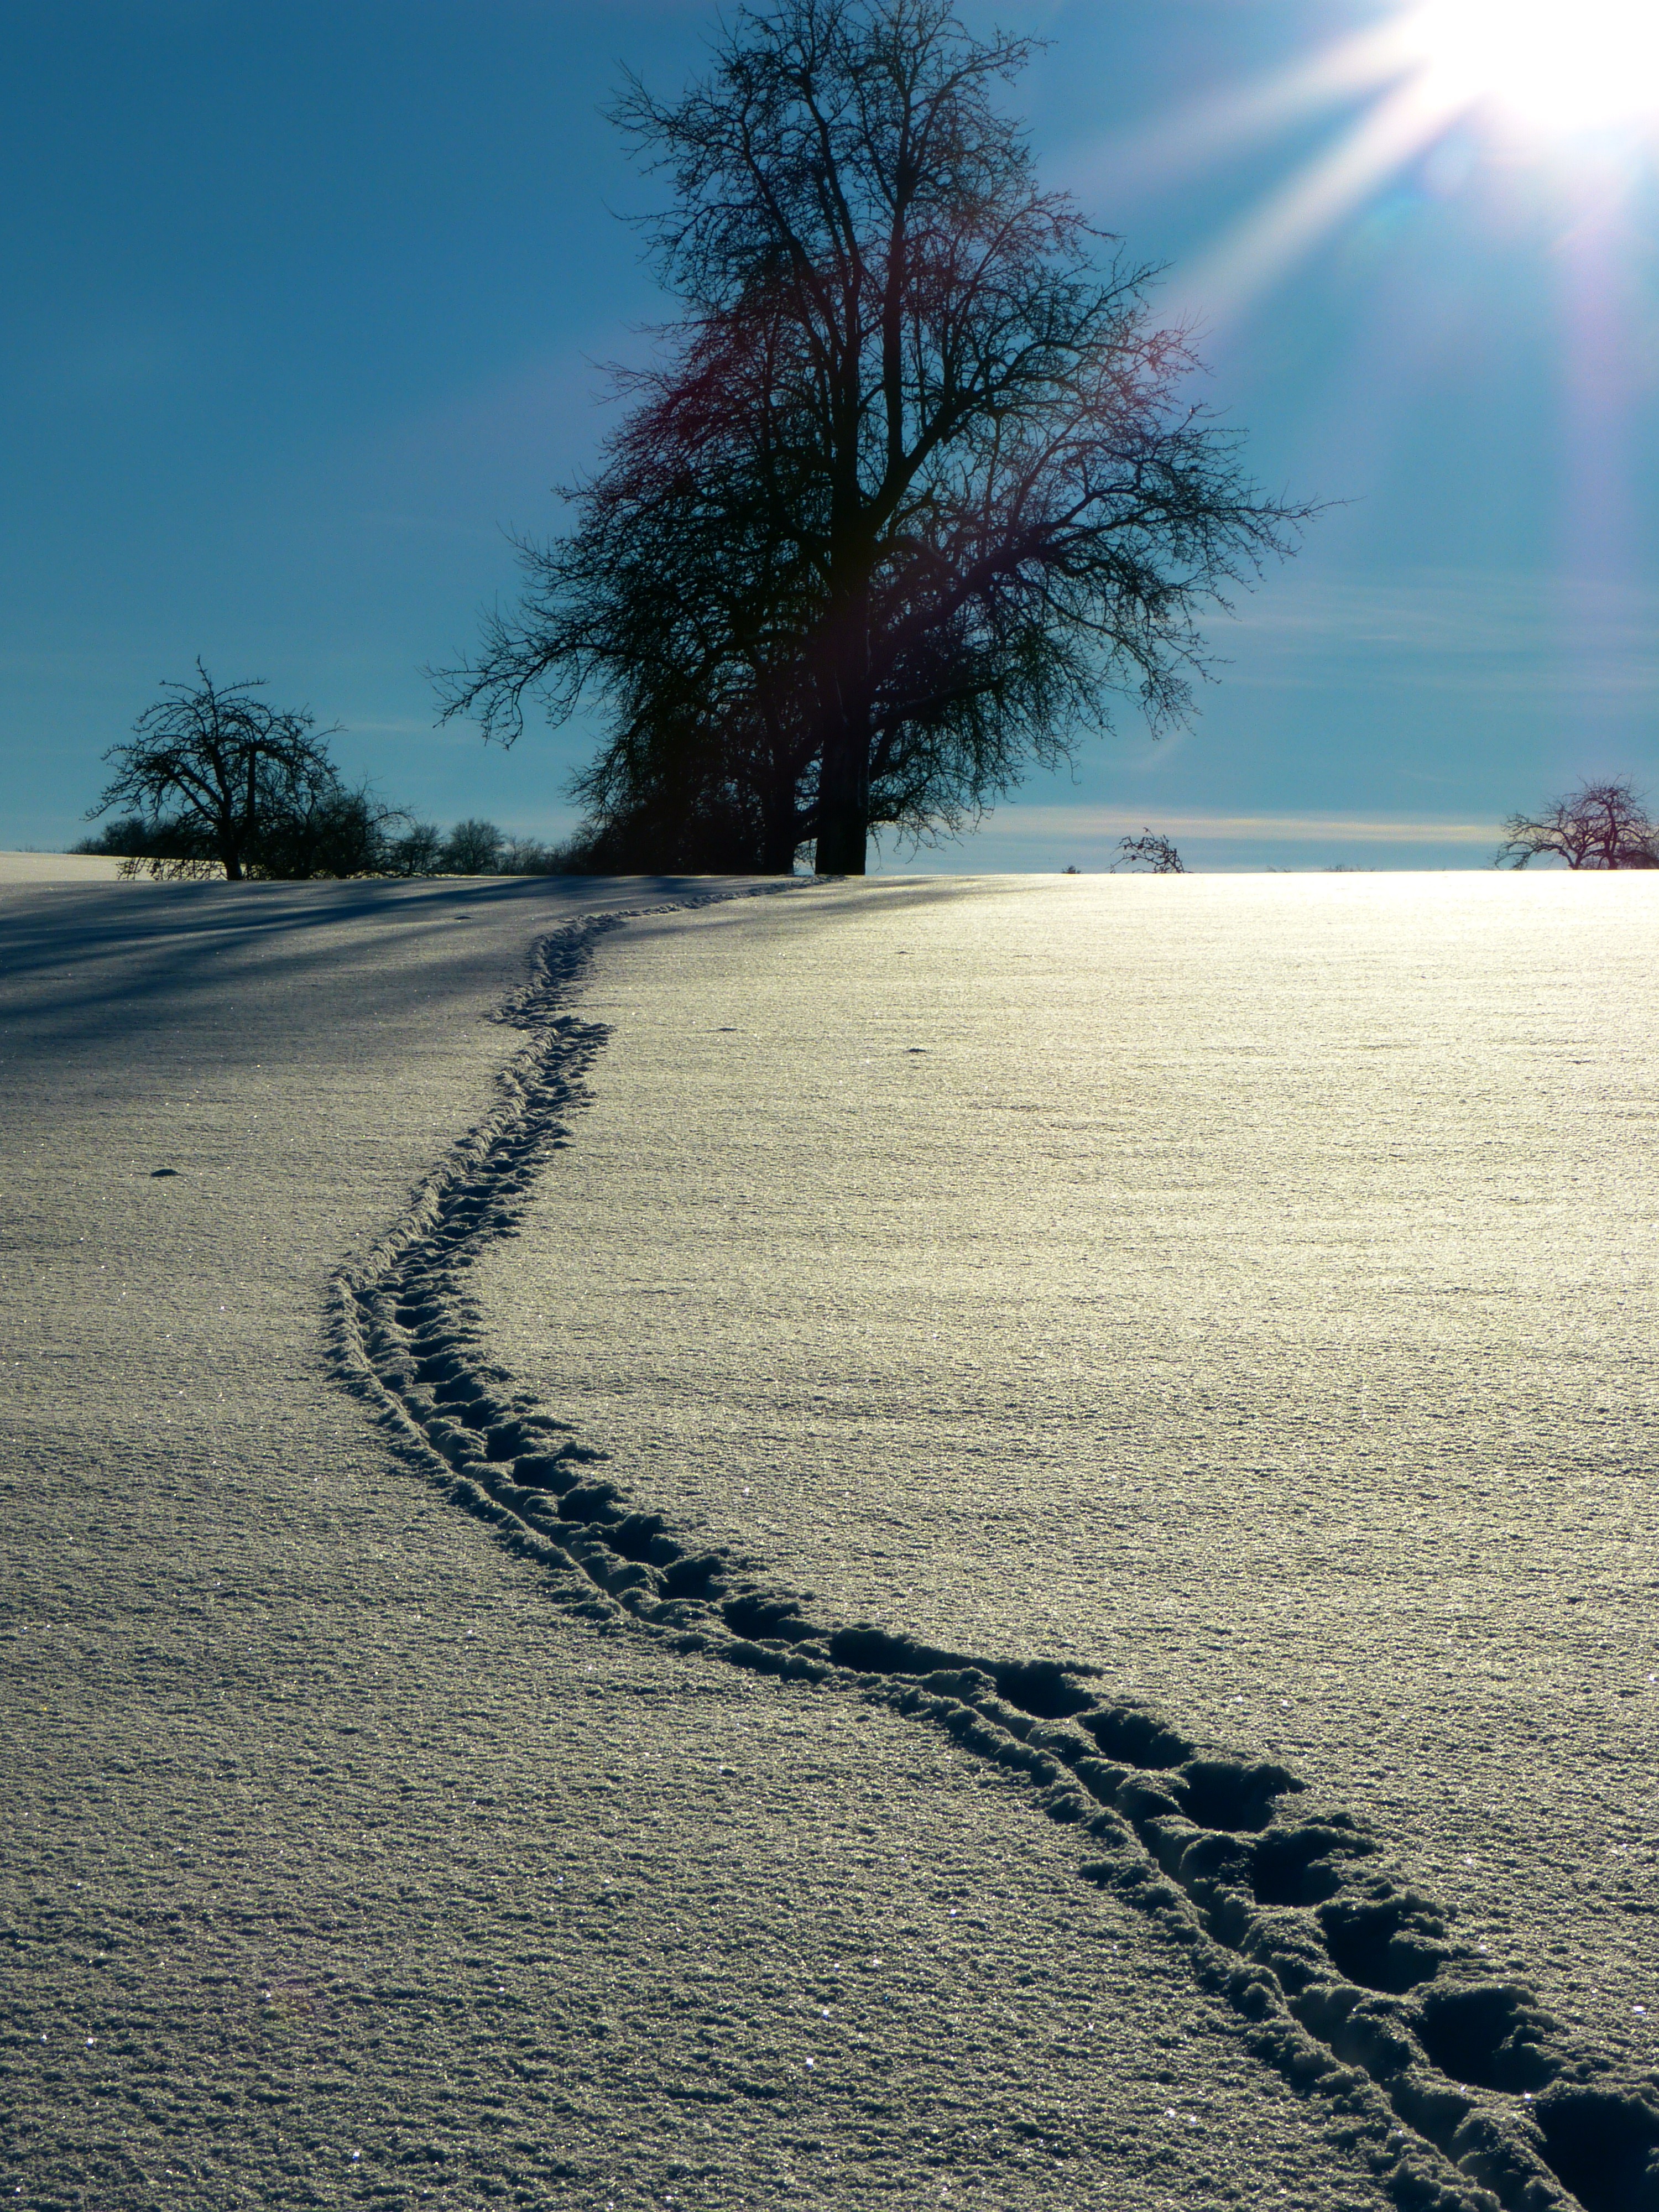
tree, sand, horizon, snow, winter, cloud, sky, sun, sunrise, sunset, sunlight, morning, frost, dawn, dusk, ice, evening, reflection, weather, season, traces, freezing, atmospheric phenomenon